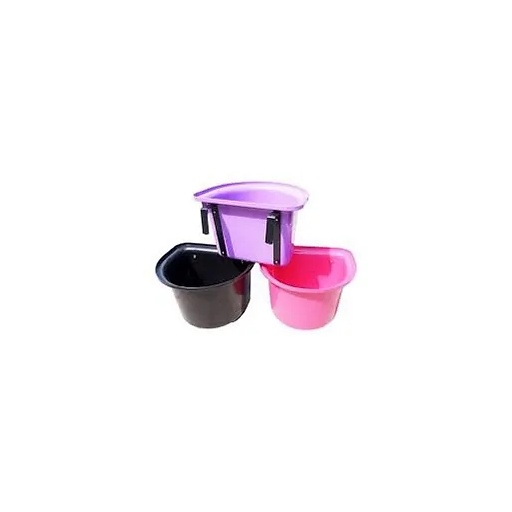
EUREKA – D FEED BIN WITH BRACKETS
Brand: Mbhorsesupplies
Category: Animals & Pet Supplies > Pet Supplies > Pet Bowls, Feeders & Waterers > Gravity Feeders